Valerio Bacigalupo

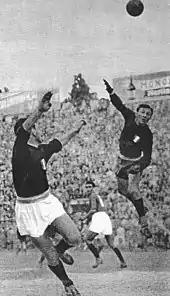
Bacigalupo in action

Regarded as one of the best goalkeepers of his generation, Bacigalupo was a modern and world-class goalkeeper, who revolutionised his position in Italy. A precocious talent, he was known for his strong physique, reactions and excellent positional sense, as well as his athletic diving saves. In addition to being an outstanding shot-stopper, he was also a dominant goalkeeper, known for his ability to come off his line to collect crosses.